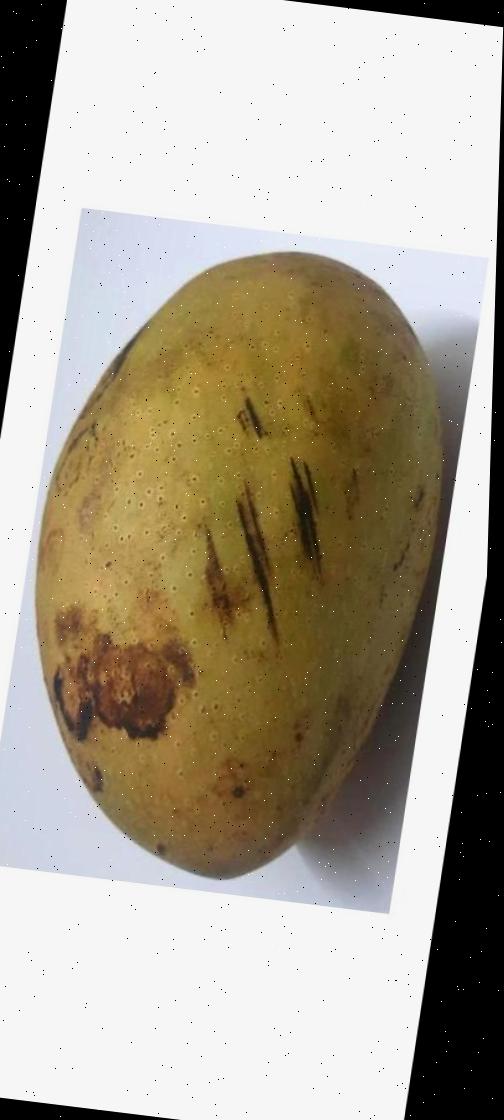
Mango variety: Ashshina Classic